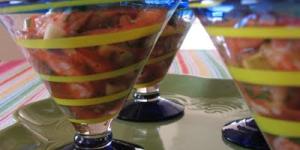
ceviche de camarones facil